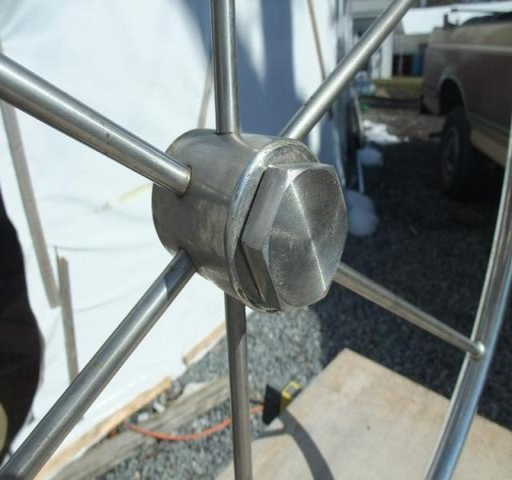
nice , snug fit between the bolt and wheel hub